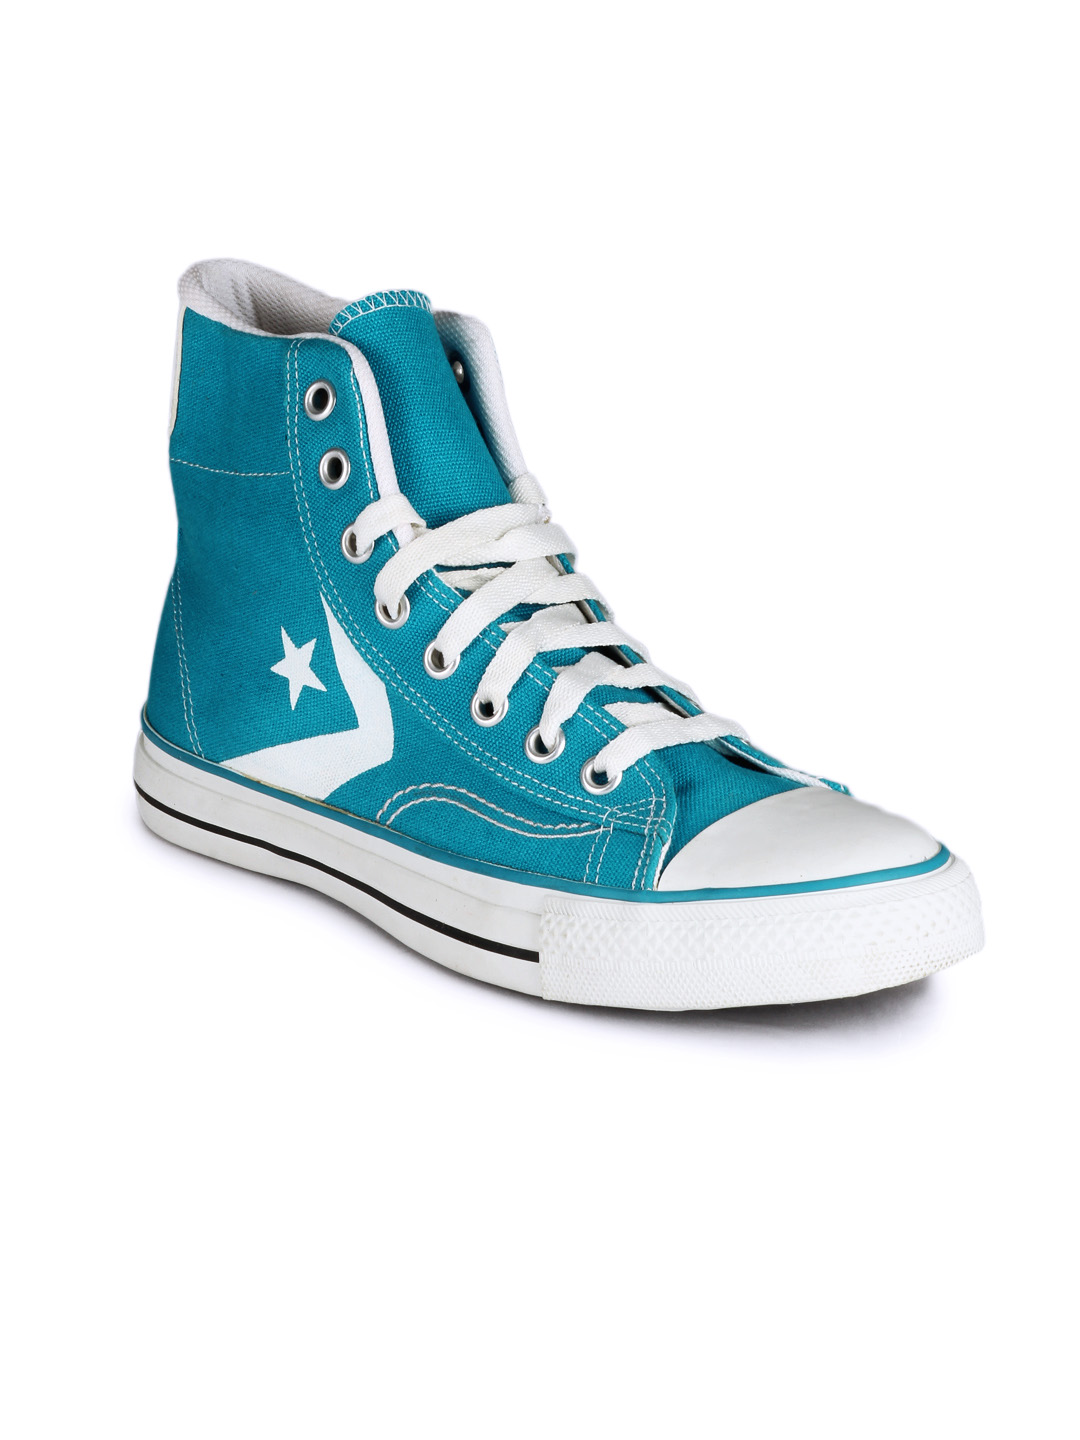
Converse Men Blue Shoes
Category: Footwear / Shoes / Casual Shoes
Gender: Men
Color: Blue
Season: Summer 2012
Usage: Casual